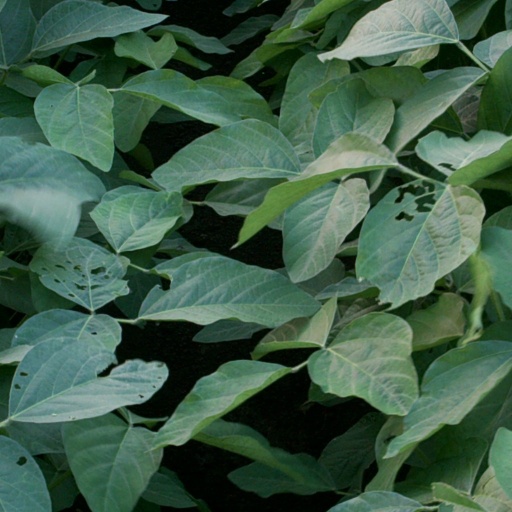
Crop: soybean